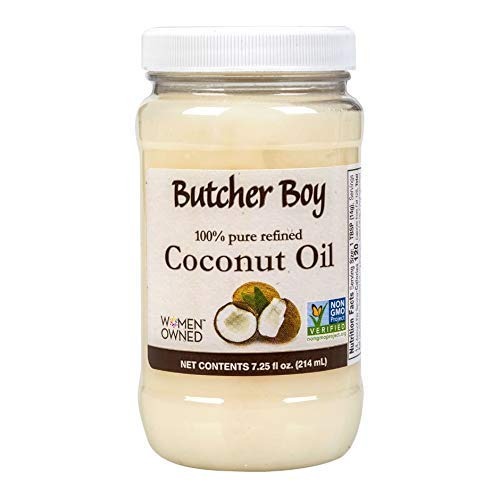
Item Name: Butcher Boy Refined Coconut Oil, 7.25 oz Non-GMO Project Verified (Pack of 12 )
Value: 87.0
Unit: Ounce

Price: 6.73